Herman H. Fortmann Building

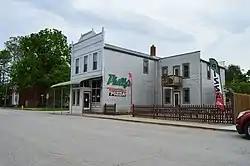

Herman H. Fortmann Building, also known as the Dickmann Store, is a historic commercial building located at Marthasville, Warren County, Missouri. It was built in 1904, and is a two-story, Late Victorian style frame building on a stone foundation. It features an elaborate pressed metal facade and parapet.